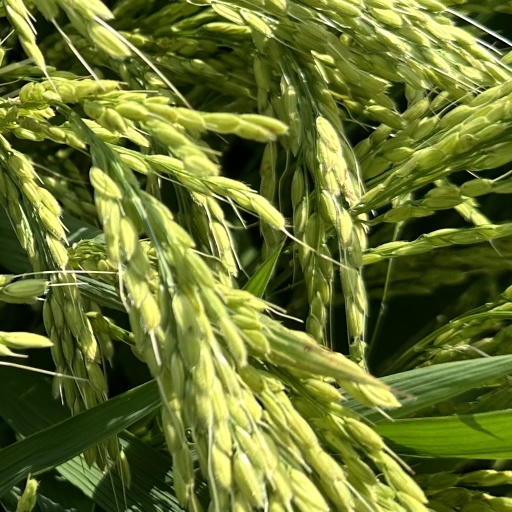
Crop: rice